Ceinture fléchée

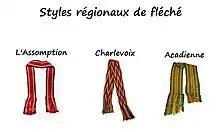
Three styles of the sash. From left to right: Assumption, Charlevoix and Acadian.

It is adorned by an arrowed pattern and was worn around the winter coats of the time. It is also a symbol of the Lower Canada Rebellion and the Quebec Winter Carnival, as it is worn by the festival mascot, Bonhomme Carnaval. Imitations are sold and seen throughout the carnival. It is also an extremely important symbol of cultural pride for Québecois and Francophones in minority contexts across Canada outside of Québec. Franco-communities across Canada wear the sash during diverse and unique winter festivals. For example, the Festival du Voyageur in Manitoba, and Festival du Flying Canoë Volant in Alberta. During the Lower Canada Rebellion, Québécois people boycotted British products to resist English-Canada dominance. Because buttons and button-up coats were typically British-produced, the Québécois "rebels" commonly sewed their own clothes and wore the ceinture fléchée to keep their coats (capotes) closed. This was the main influence to the sash becoming an important part of the Lower Canada Rebellion uniform. The belt is represented in a number of artistic creations, such as the illustration "Le Vieux de '37" by Henri Julien, the painting "L'Assemblée des six-comtés" by Charles Alexander Smith and the song "Mon Pays, suivi du Reel des Aristocrates" from néo-trad musical band Les Cowboys Fringants.